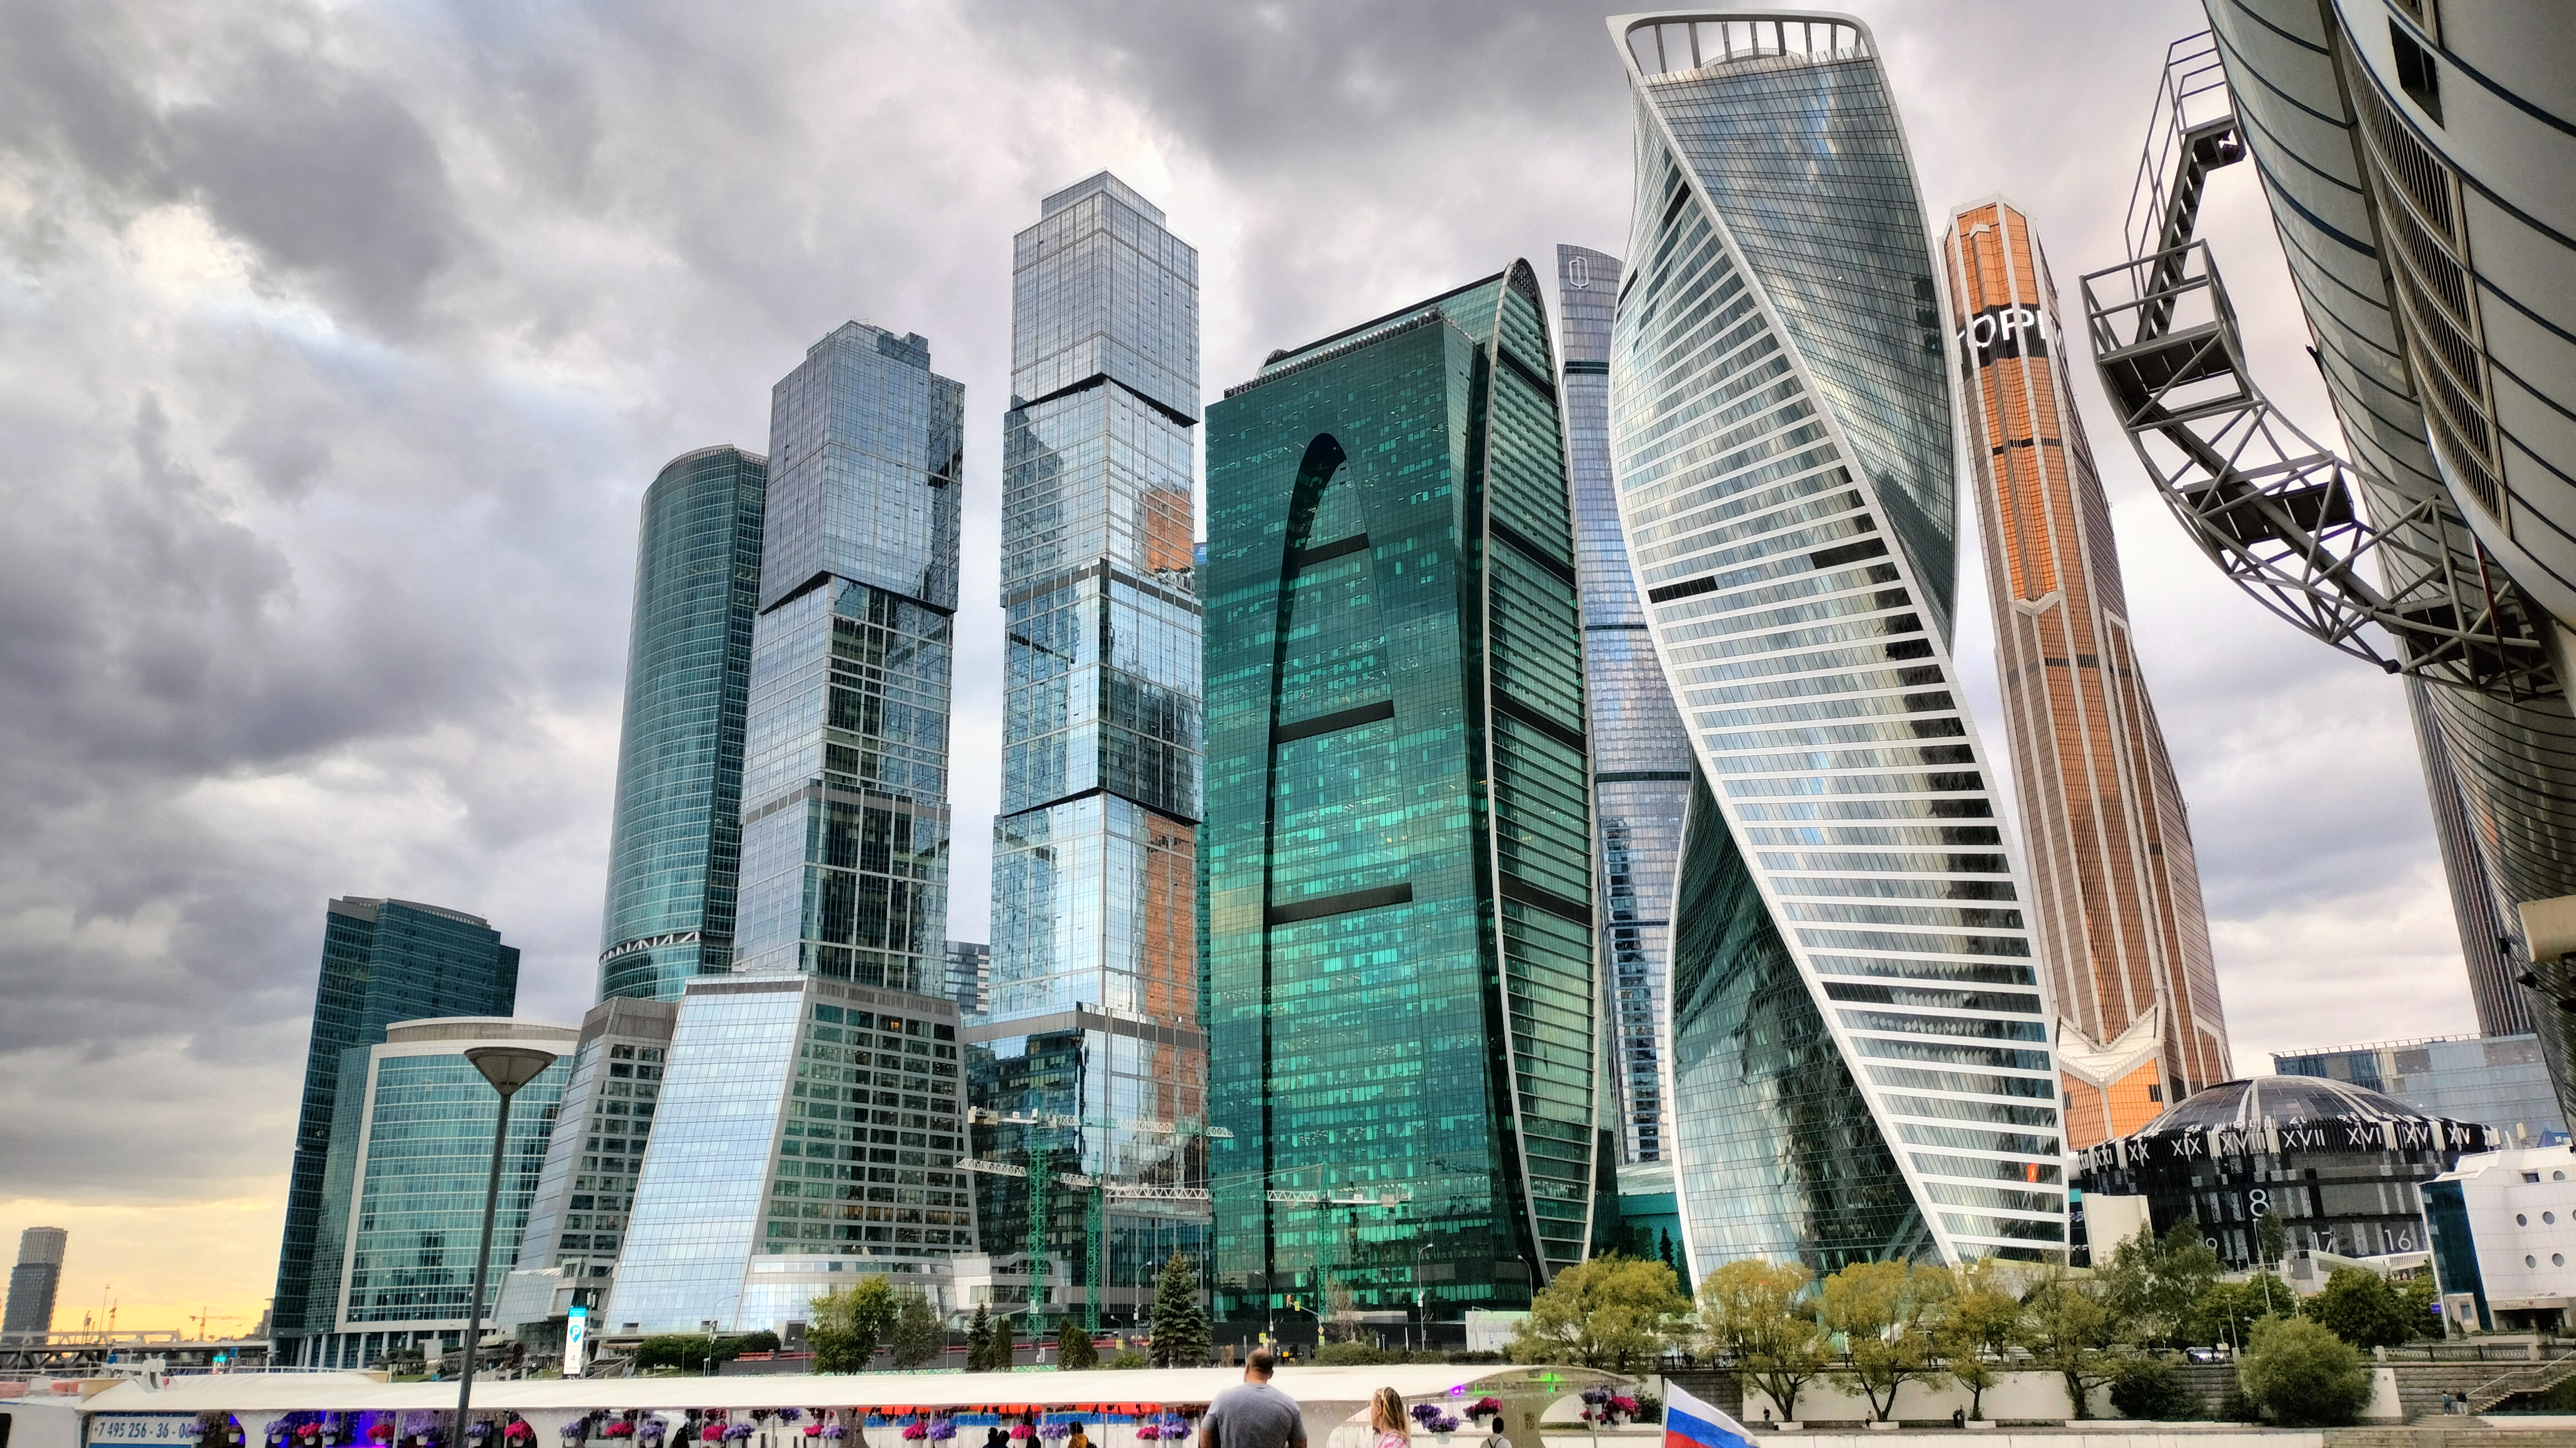
city, skyscrapers, moscow, russia, nature, embankment, river, Futuristic buildings, modern buildings, cloud, building, skyscraper, sky, daytime, world, tower block, urban design, condominium, cityscape, tree, tower, plant, commercial building, metropolitan area, metropolis, facade, urban area, mixed use, headquarters, leisure, travel, tourism, downtown, reflection, house, pedestrian, street, apartment, corporate headquarters, skyline, road, transport, tourist attraction, traffic, street light, company